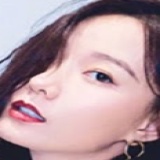
ca sĩ Vương Lạc Đan